4th Armoured Division (Egypt)

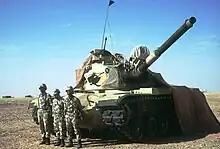
An M60 crew of the division's 3rd Armoured Brigade standing in front of their tank during Operation Desert Shield

The division's U.S. M60A3s tanks were transferred to Egypt in 1987 and another 150 were transferred between 1987 and 1993. They were issued first to the two independent tank brigades and then to the 4th and 9th Armoured Divisions. As with the T-62s, the Egyptians re-equipped their troops a brigade at a time.